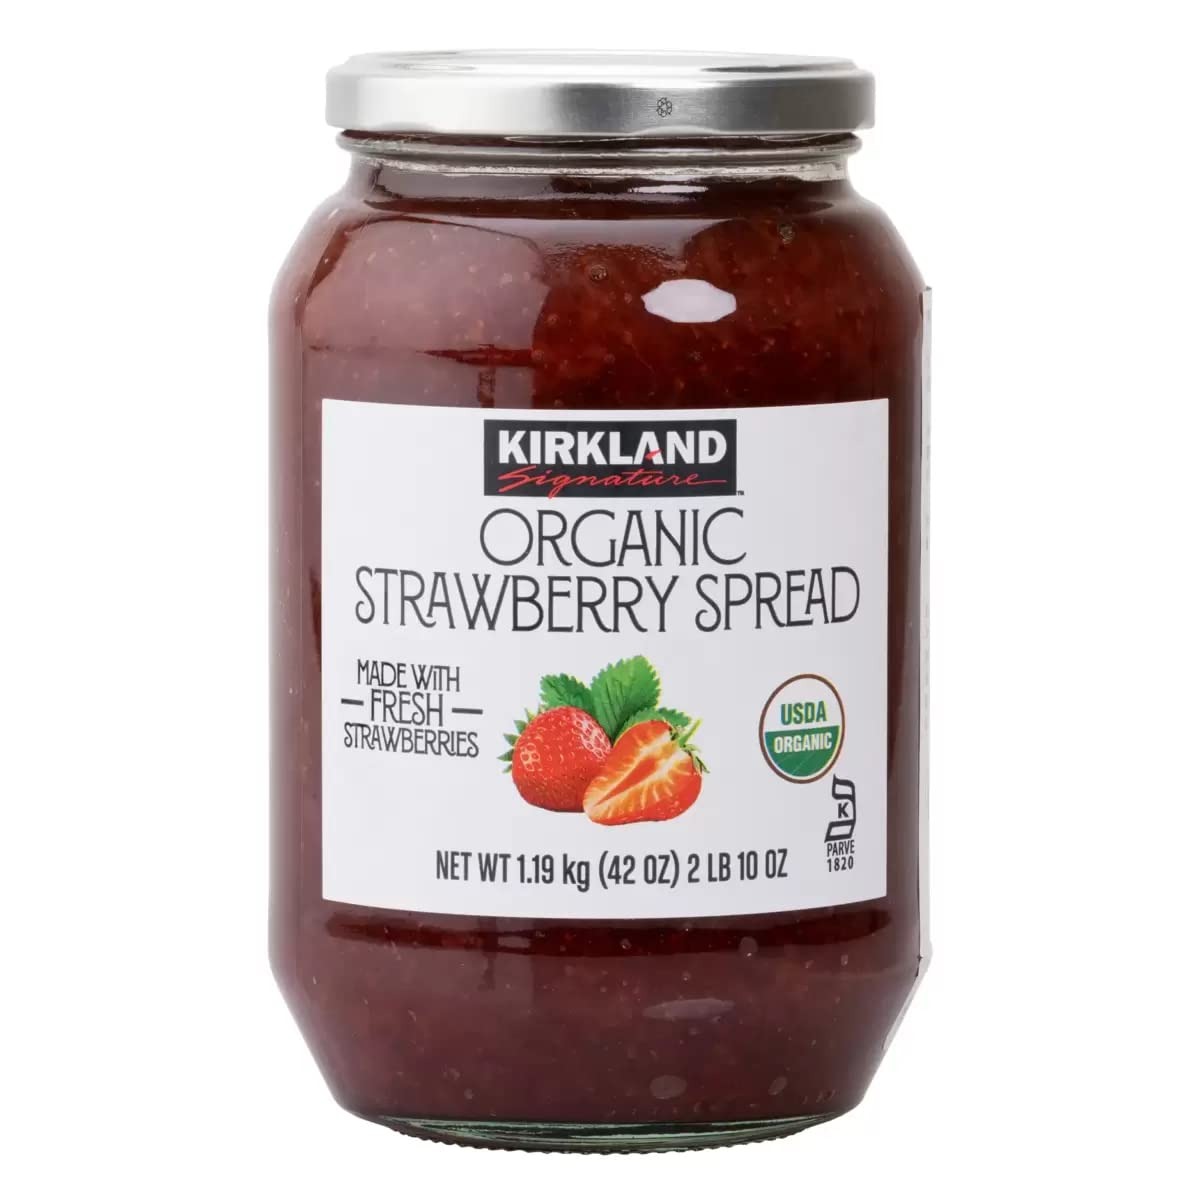
Item Name: Kirkland Signature Organic Strawberry Spread, 42 Ounce
Bullet Point 1: USDA Organic
Bullet Point 2: Kosher Parve
Bullet Point 3: Made with Fresh Strawberries
Bullet Point 4: Made with 40% more strawberries than traditional fruit preserves
Product Description: Great on Waffles, Pancakes, Toast, Crepes, French Toast, Bagels and Sandwiches.
Value: 42.0
Unit: Ounce

Price: 10.56